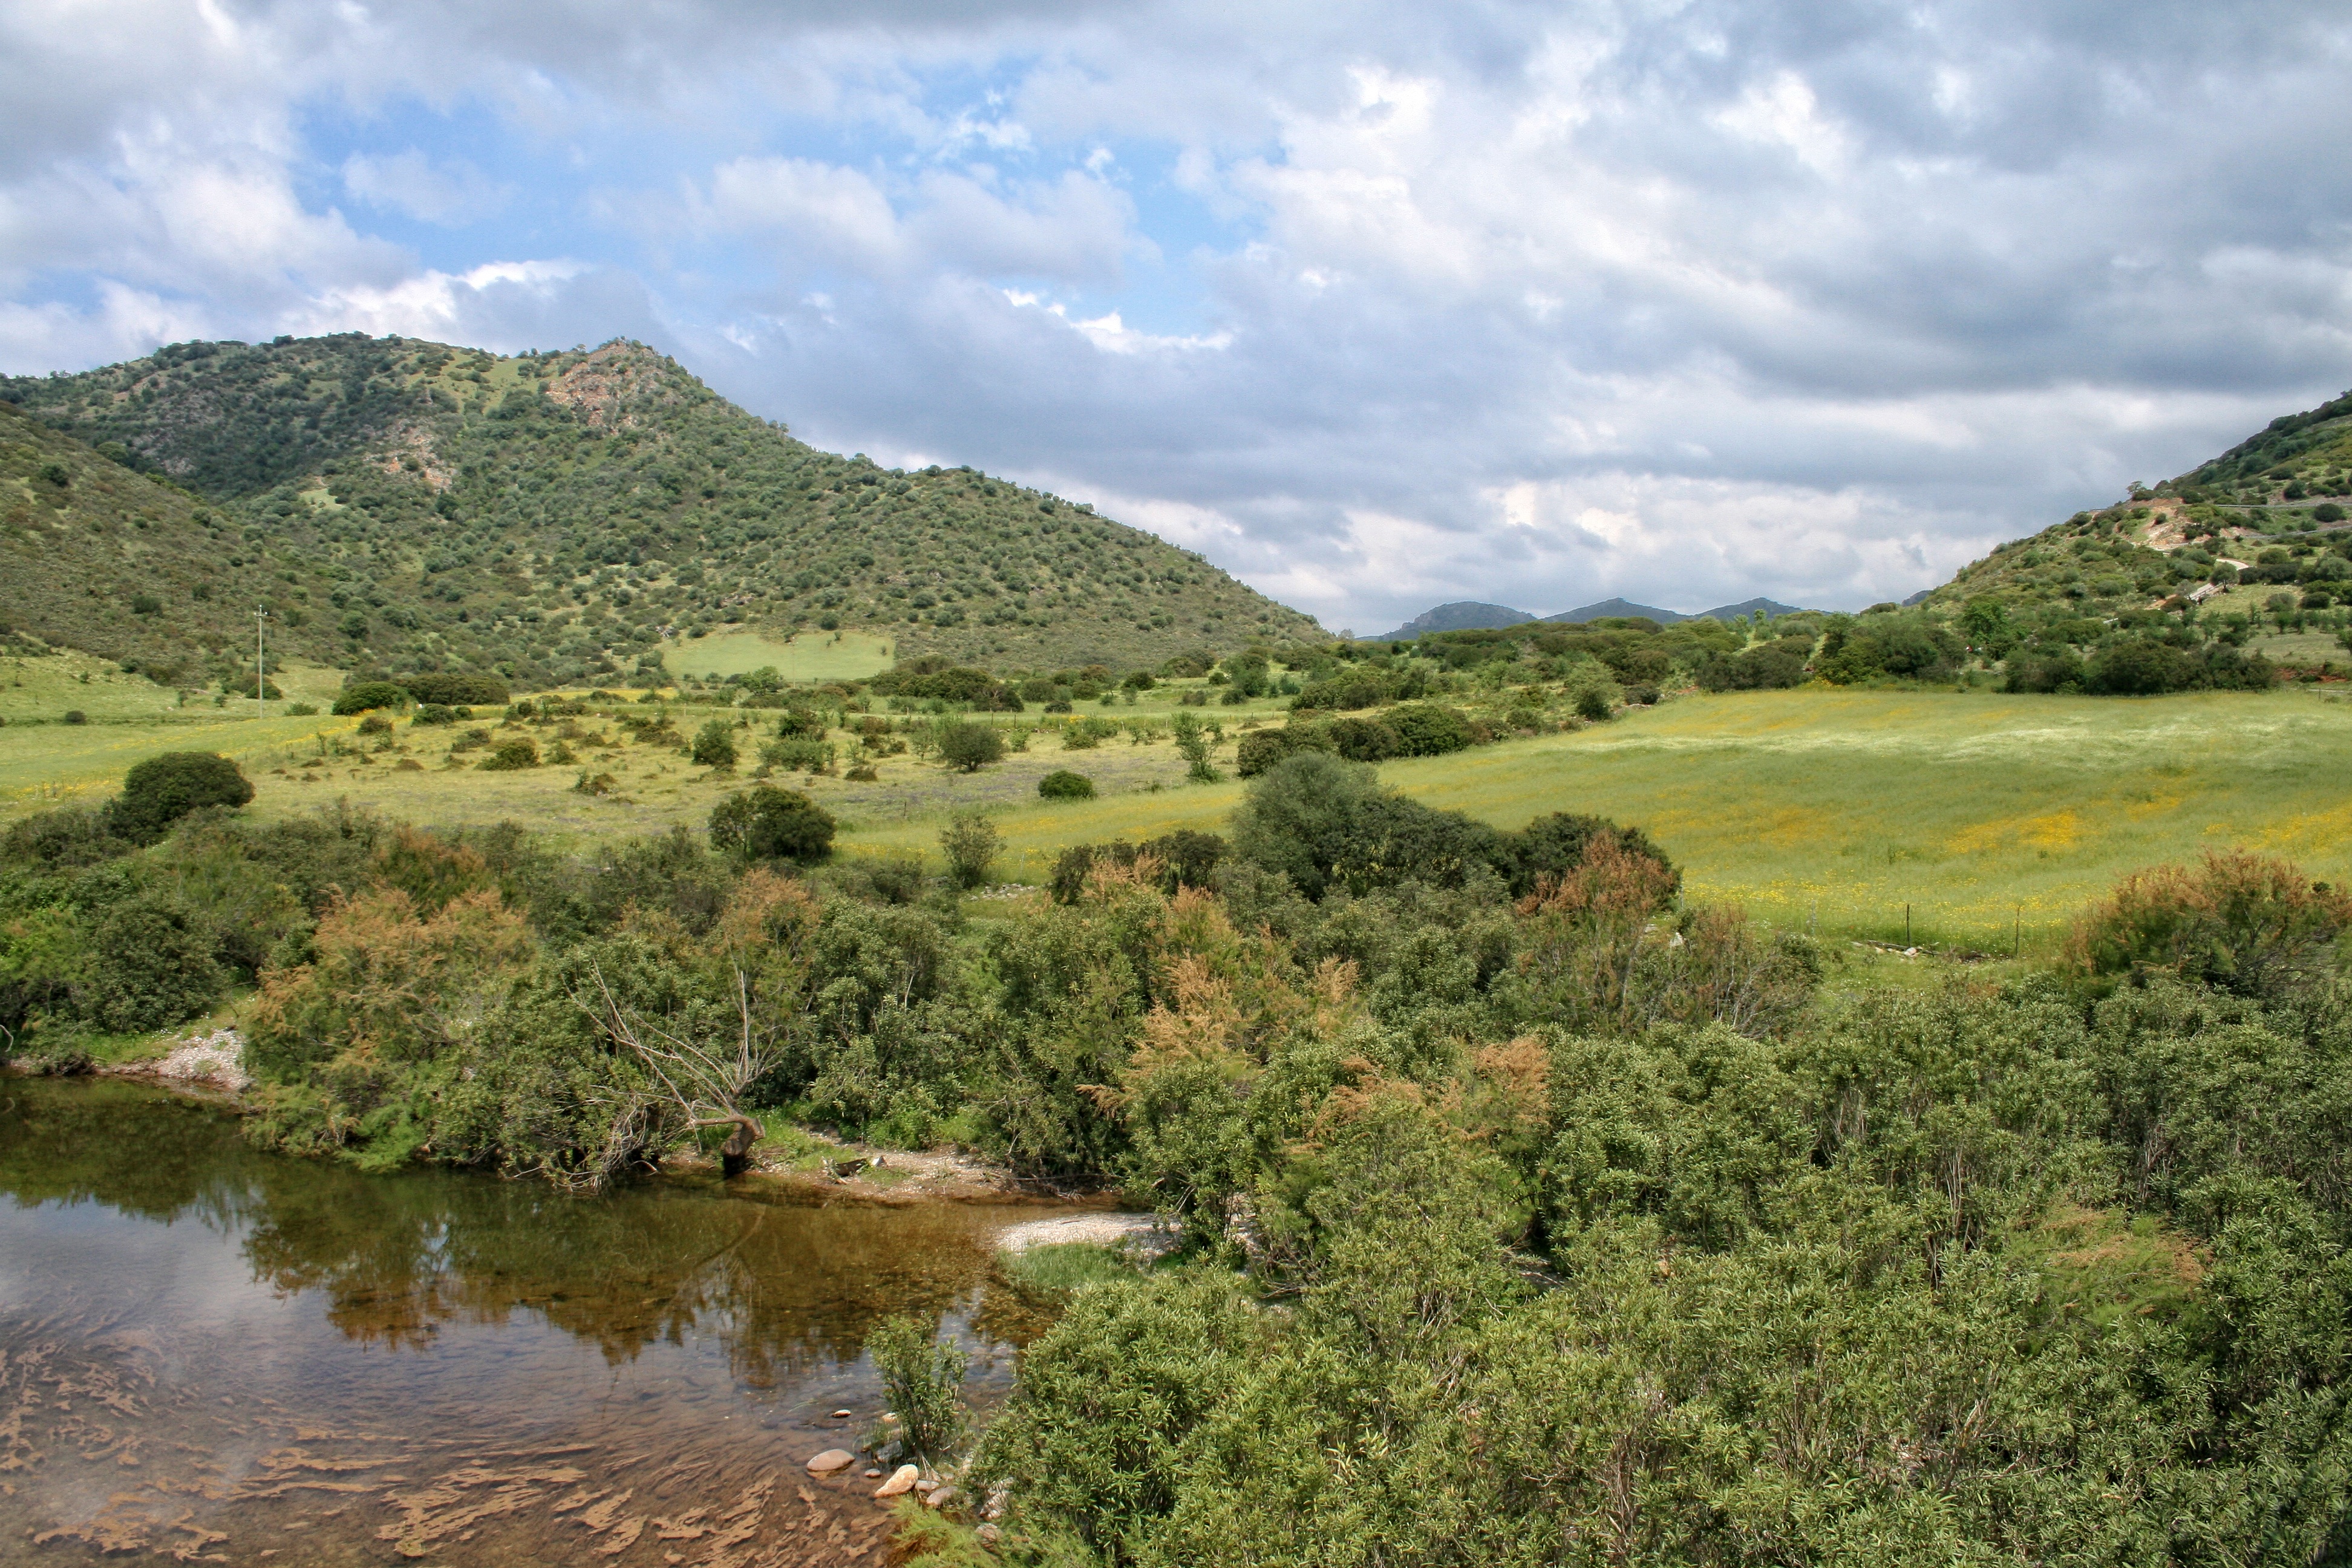
landscape, tree, wilderness, mountain, meadow, hill, lake, river, valley, italy, reservoir, plateau, loch, ecosystem, sardinia, rural area, ballao, geographical feature, mountainous landforms